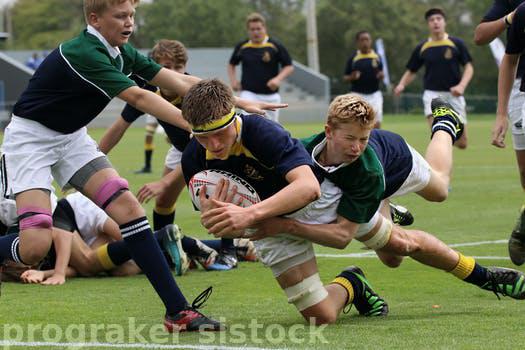
Label: Watermark